The Evil Touch

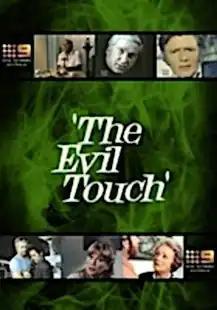

The Evil Touch is an Australian television series, originally broadcast in Australia in 1973 and produced by Amalgamated Pictures Australasia in association with Olola Productions Australia. An anthology series, each episode had a self-contained story usually in a thriller or horror style, and often with a twist ending. Subjects explored included the occult, science fiction, murder schemes, and whodunits. Each episode had a new cast of guest actors playing new characters, although several guest stars appeared in more than one episode.